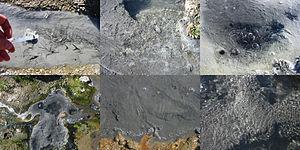
Les Korarchaeota, ou Xenarcheota, sont un embranchement d'archées thermophiles mis en évidence par l'analyse de séquences d'ARNr 16S à partir d'échantillons environnementaux provenant de sources chaudes du parc national de Yellowstone.